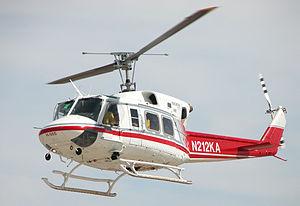
Le Bell 212 est un hélicoptère du constructeur américain Bell Aircraft Corporation. Il a volé pour la première fois en 1968. C'est une version du Bell UH-1 Iroquois.
Bell Aircraft Corporation est un constructeur aéronautique américain fondé le 10 juillet 1935. Après avoir construit des avions de combat durant la Seconde Guerre mondiale, mais aussi le premier avion à avoir franchi le mur du son, l'entreprise s'est spécialisée dans la construction d'hélicoptères. En janvier 1976, Bell Helicopter Corporation est devenu Bell Helicopter Textron.